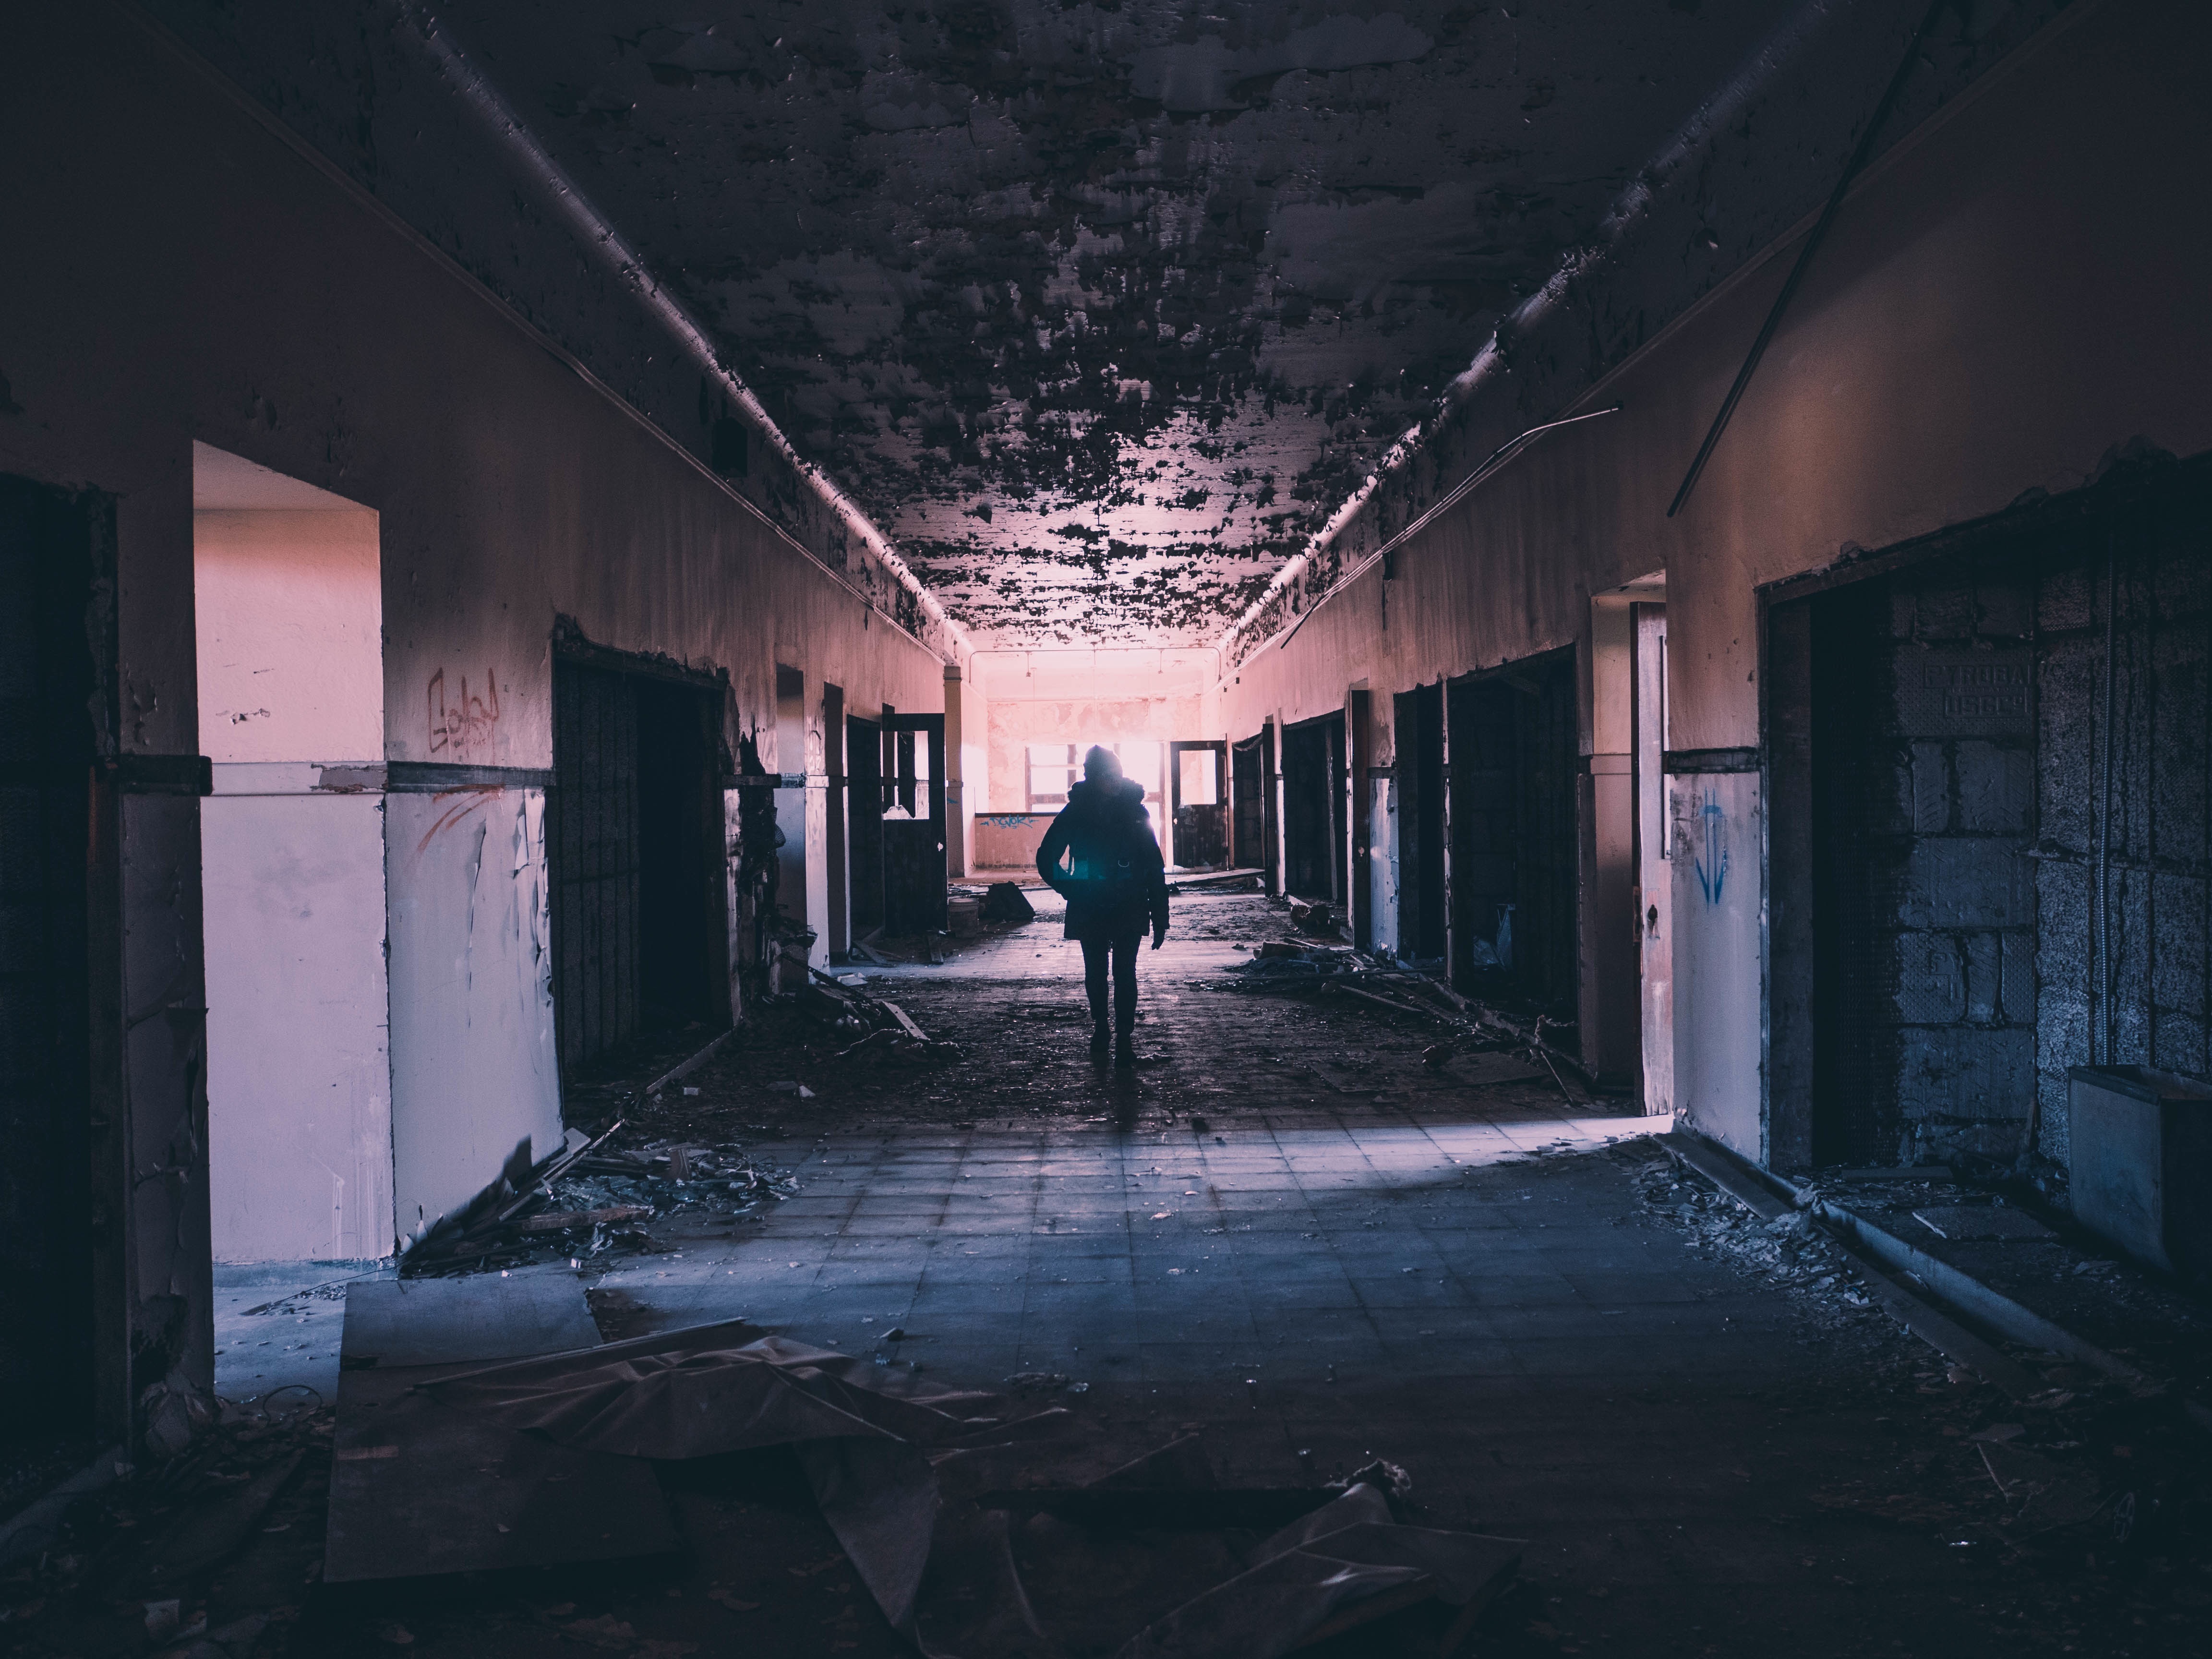
light, night, house, sunlight, alley, alone, hall, broken, abandoned, grunge, darkness, empty, lighting, deserted, messy, hallway, photograph, corridor, creepy, image, damaged, ruined, screenshot, abandoned house